Judgement Silversword

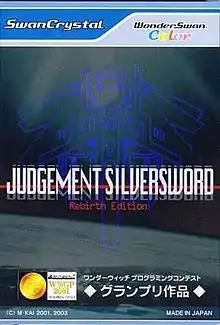

is a vertical-scrolling shooter video game developed and published for the WonderSwan Color by Qute.